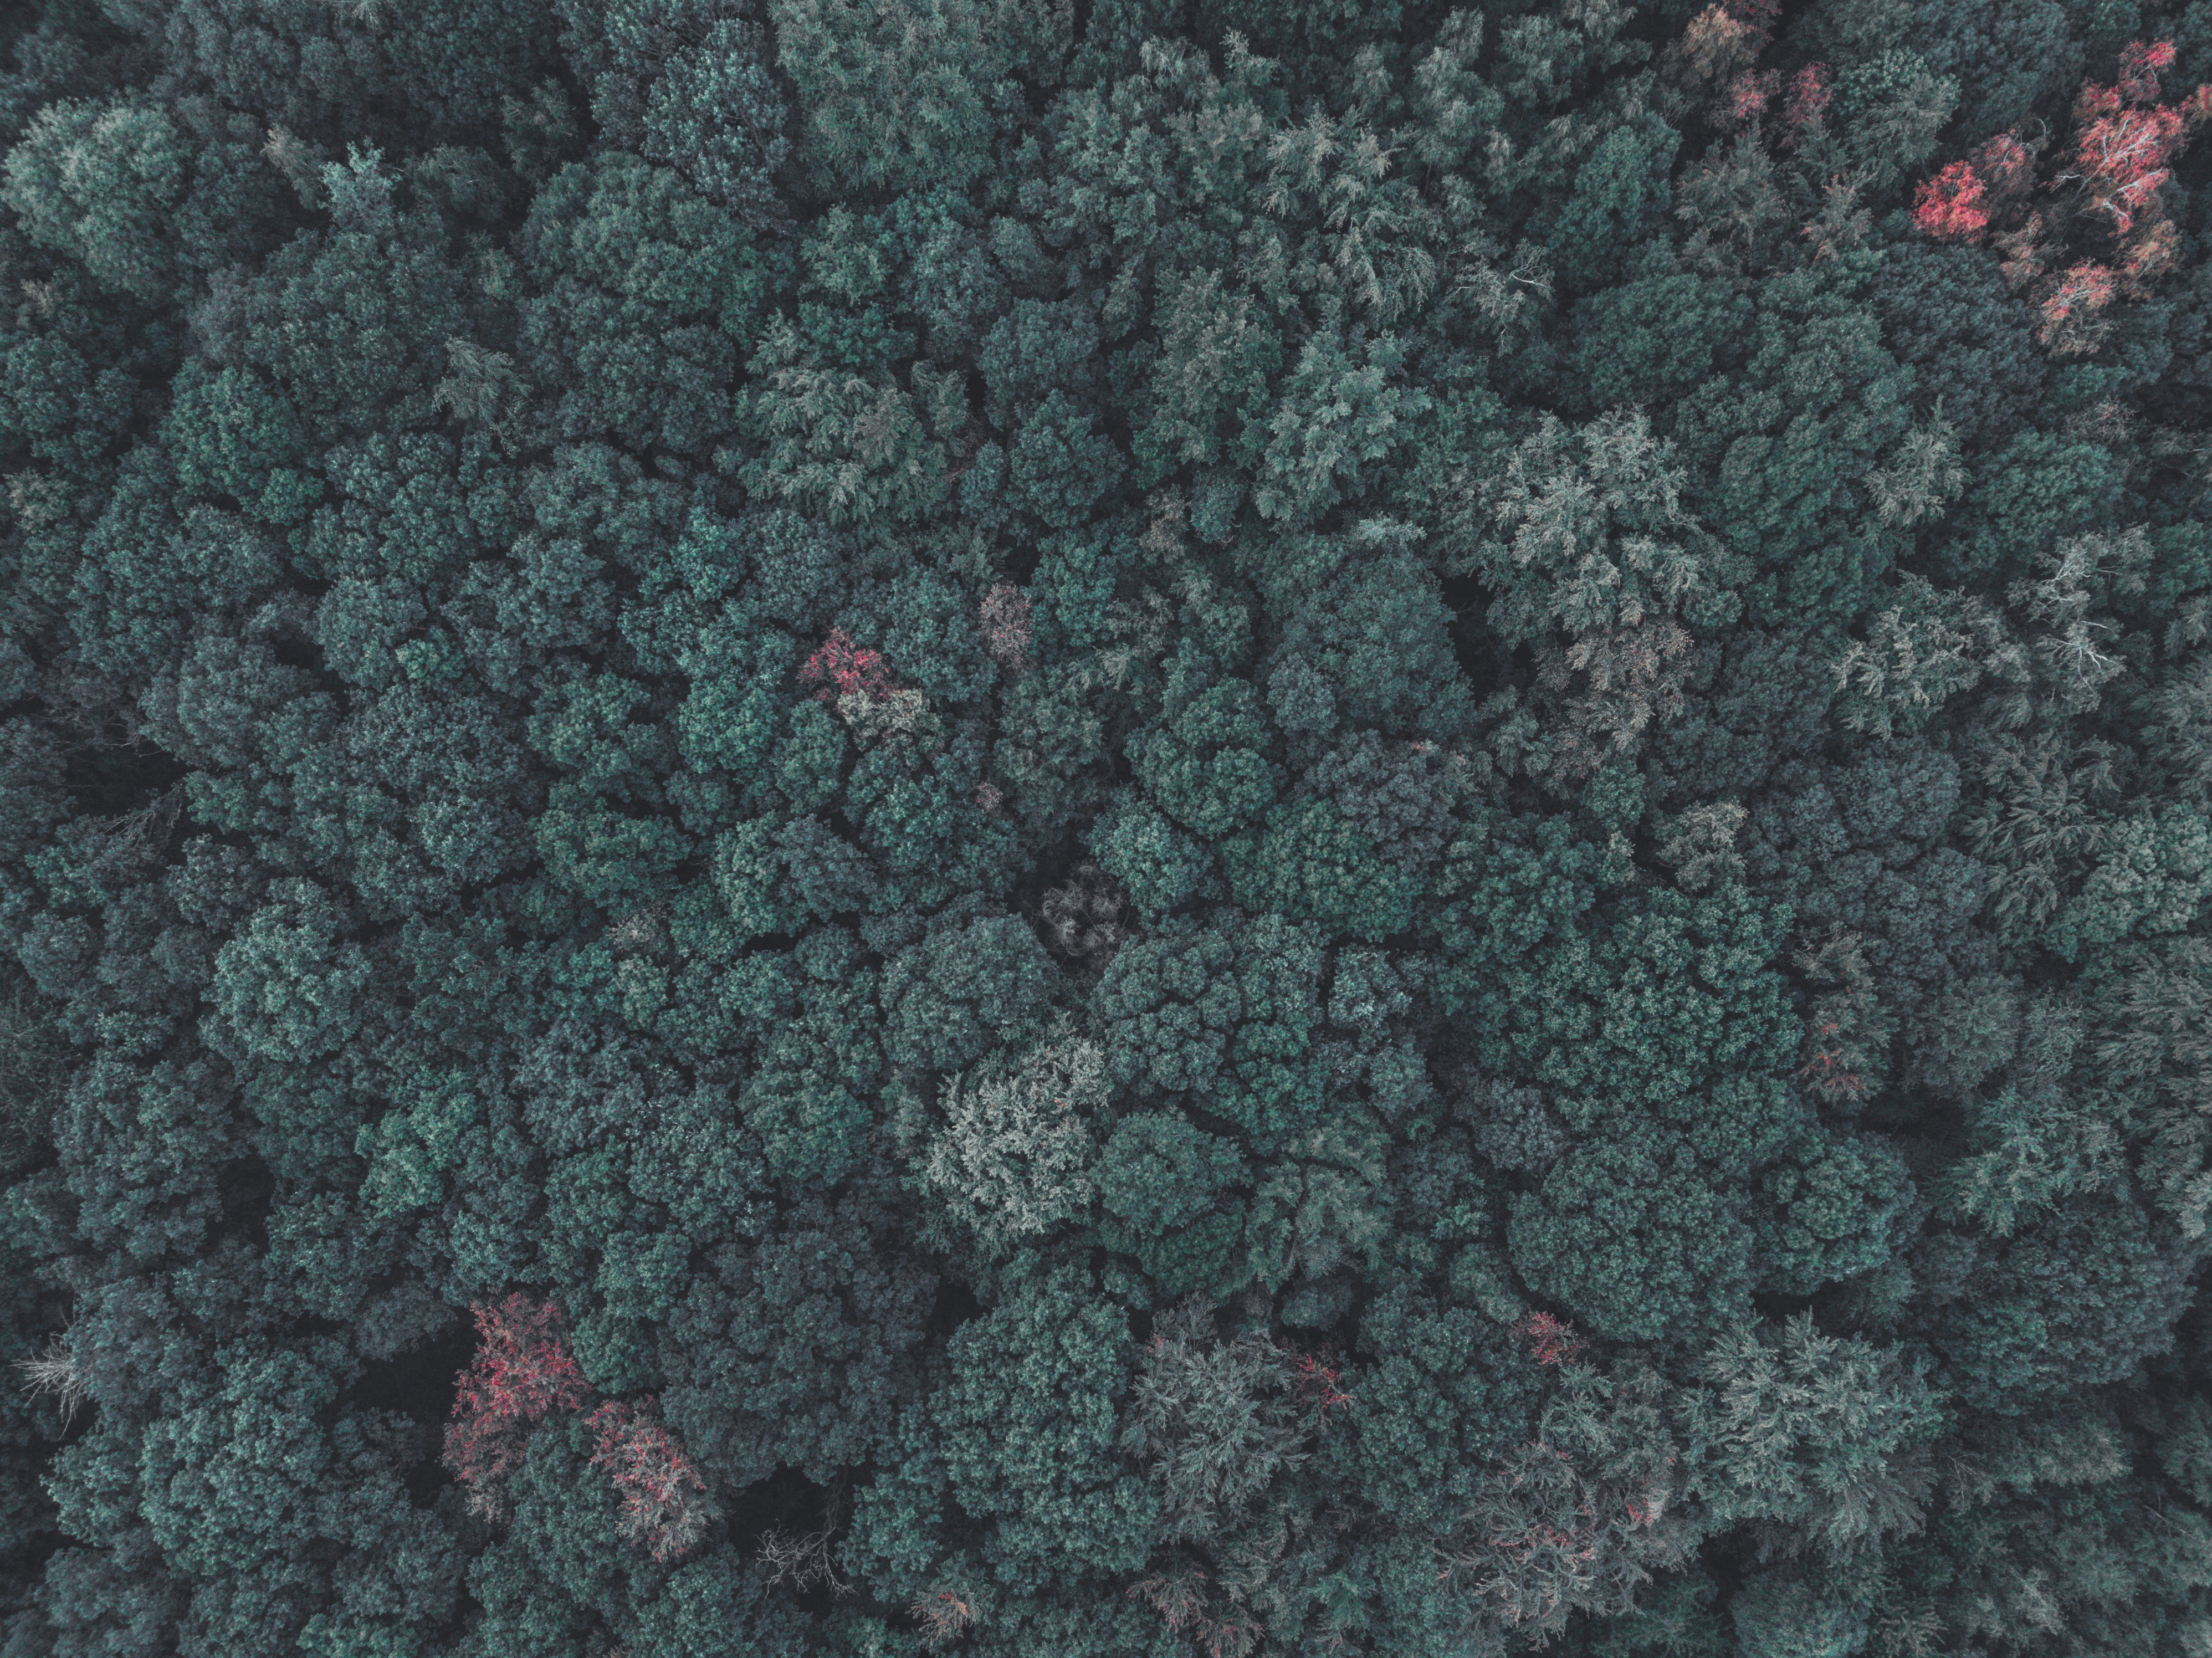
green, turquoise, teal, pattern, grass, textile, rock